Motorcycle accessories

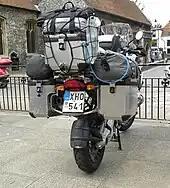
Panniers and topbox fitted to a BMW R1200GS Adventure

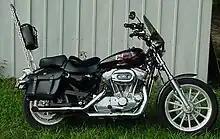
XL Series III throwover saddlebags on 2005 Harley Sportster

Modern touring motorcycles often have panniers or saddlebags fitted as standard or available as options. They normally come in pairs but may be used individually.